Aslak Hætta

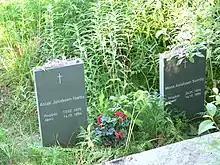
Graves of Aslak Hætta and Mons Somby, executed for their part in the rebellion

Aslak Jacobsen Hætta (24 January 1824 – 14 October 1854) was one of the leaders of the Sami revolt in Guovdageaidnu, called the Kautokeino Rebellion, in November 1852. During the riots, the merchant Carl Johan Ruth and the local government official Lars Johan Bucht were killed and the pastor Fredrik Waldemar Hvoslef was whipped. Hætta was sentenced to death for the murder of Carl Johan Ruth and executed by beheading at the age of 30 years.